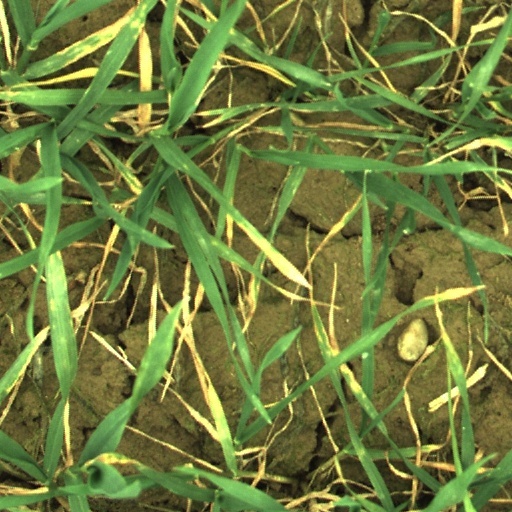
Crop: wheat